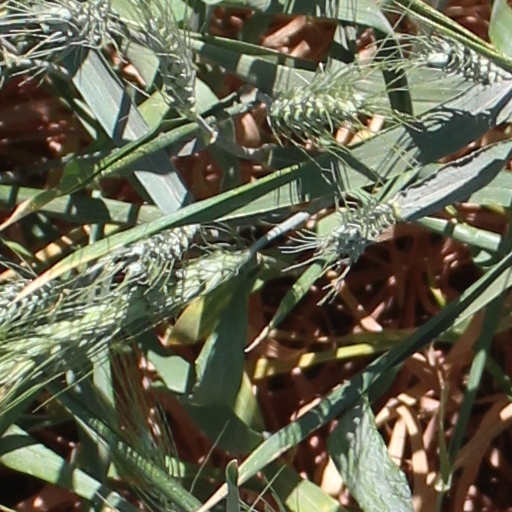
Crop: wheat